WVKR-FM

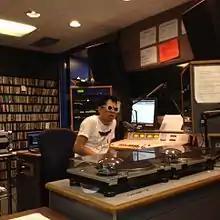
A DJ wearing sunglasses speaks into a microphone, surrounded by audio equipment, a computer, LP players, a darkened glass window, and a soundboard.

When Vassar College became a co-educational institution in 1969, the school began plans to launch a campus radio station to serve both the campus and the nearby communities. Originally, the college planned to apply for a low-power license; however, a decision was made to seek a full-power license when the tower site of WEOK-FM was donated to Vassar College after the construction of a new tower in Illinois Mountain in Marlboro. WVKR signed on from this tower on a test basis in December 1971 with full operations commencing after upgrades to the tower were made in March 1972.